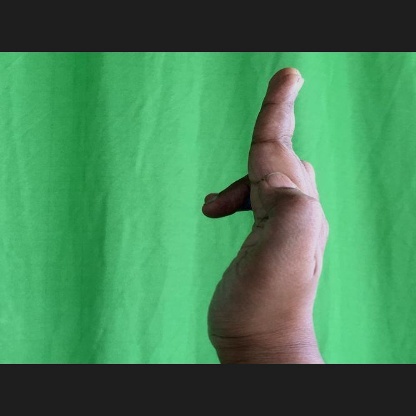
Mudra: Ardhapathaka